Reginald Piggott

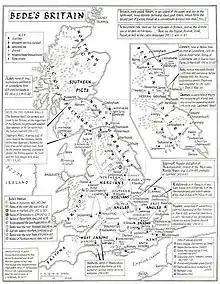
"Bede's Britain" c. 700 by Reginald Piggott, 2012. Drawn for the University of Cambridge.

Reginald "Reg" Piggott (1930 – c. 2014) was a British book cartographer whose maps were known for their elegance, clarity, and distinctive italic script. His work was published by Cambridge University Press and The Folio Society among other presses. Early in his life, he was a campaigner for better handwriting and in 1957 organised a survey of British handwriting which drew over 25,000 responses and was subsequently published in book form. He advocated the use of a form of italic script to replace the civil service script widely used in Britain which he thought tended to illegibility when written at speed.